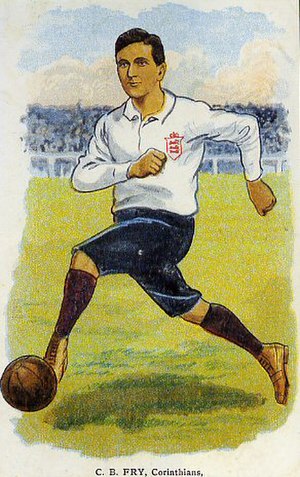
C.B. Fry
Charles Burgess Fry, kendt som C.B. Fry, var et engelsk universalgeni. Han var en fremragende sportsmand, politiker, diplomat, underviser, forfatter, forlægger og redaktør, som måske bedst huskes for sin karriere som cricketspiller.